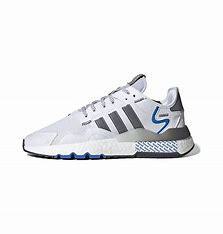
Brand: adidas
Model: originals Adidas Originals Nite Jogger